Fairview Apartments (Ogden, Utah)

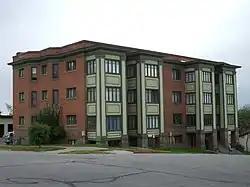

The Fairview Apartments in Ogden, Utah is a complex of buildings built in 1916. It was listed on the National Register of Historic Places in 1987. There are two contributing buildings in the listing.